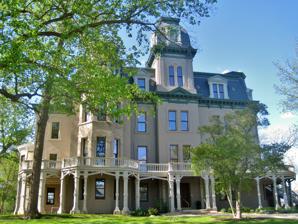
Building: Hegeler Carus Mansion
Country: United States of America
Year built: 1876
Historic house in Illinois, United States Hegeler Carus Mansion General information Status Under Restoration Architectural style Second Empire Completed 1876 Owner Hegeler Carus Foundation Design and construction Architect(s) William W. Boyington , et al.; Fiedler, A. Main contractor Edward C. Hegeler Hegeler-Carus Mansion U.S. National Register of Historic Places U.S. National Historic Landmark Show map of Illinois Show map of the United States Location LaSalle, Illinois Coordinates 41°20′9.5″N 89°5′13.6″W / 41.335972°N 89.087111°W / 41.335972; -89.087111 Built 1874 NRHP reference No. 95000989 Significant dates Added to NRHP August 9, 1995 Designated NHL March 29, 2007 The Hegeler Carus Mansion , located at 1307 Seventh Street in La Salle, Illinois is one of the Midwest 's great Second Empire structures. Completed in 1876 for Edward C. Hegeler , a partner in the nearby Matthiessen Hegeler Zinc Company , the mansion was designed in 1874 by noted Chicago architect William W. Boyington . The mansion is now owned and operated by the Hegeler Carus Foundation, and is open to the public.  It was designated a National Historic Landmark in 2007. History Boyington, the architect who designed the mansion, is noted for the Chicago Water Tower , the Joliet State Penitentiary , and for completing the Illinois State Capitol . The interior was done by  August Fiedler, who designed a unique parquet floor and hand-painted ceiling for each public room. The mansion, which has seven levels, has 57 rooms with a total of about 16,000 square feet of interior space. The Hegeler Carus Mansion was initially home to Hegeler, his wife Camilla Hegeler, and their large family. In 1887, Hegeler launched the Open Court Publishing Company to provide a forum for the discussion of philosophy, science and religion, and hired the German scholar Dr. Paul Carus to serve as managing editor. The company was located on the first level of the house. In 1888, Carus married Hegelers’ daughter Mary Hegeler , who had worked alongside her father as a young girl and was the first woman to graduate from the University of Michigan with a bachelor's degree in engineering in 1882. The couple had seven children, six living to adulthood and raised them in the mansion. The mansion is where Carus wrote over 70 books, countless articles and served as editor of two scholarly publications, The Open Court and The Monist . Carus invited editorial contributions from the likes of Charles Sanders Peirce , William James , Leo Tolstoy , F. Max Müller , Gottlob Frege and Bertrand Russell . Carus hosted a historical meeting of East and West immediately after the 1893 Chicago Columbian Exposition , bringing together eminent Oriental religious scholars. This led to Open Court's publishing program emphasizing classics of eastern religious thought. Zen scholar D. T. Suzuki spent 11 years in La Salle working with Carus on this programme. Mary Hegeler Carus took over running the Matthiessen Hegeler Zinc Company from her father and also ran part of Open Court, eventually taking over as editor with Carus' death. Paul Carus died in 1919, and Mary lived in the house until her death in 1936. The house was occupied mainly by their children. In 2001, its sole resident was 99-year-old Alwin Carus, one of six children of Paul and Mary, who died in 2004. Recent developments In 1995, the Hegeler Carus Foundation was created. That year, the mansion was put on the National Register of Historic Places. In recent years, members of the Carus family and others have done much restoration of the mansion.  On March 29, 2007, the Hegeler Carus Mansion was designated a National Historic Landmark . In 2008, the foundation launched a project  to reassemble the mansion's gymnasium and its apparatus, considered to be a unique surviving example of a late 19th-century turnverein -style physical culture facility. The foundation also owns the Julius W. Hegeler I House , located directly across the street, which is undergoing restoration. In celebration of the 2018 Illinois Bicentennial, Hegeler Carus Mansion was selected as one of the Illinois 200 Great Places by the American Institute of Architects Illinois component (AIA Illinois). Current uses The mansion hosts numerous public programs, and is open for public tours. It is particularly notable for its high Victorian stencils and wall and ceiling paintings, its woodwork, and its history. References